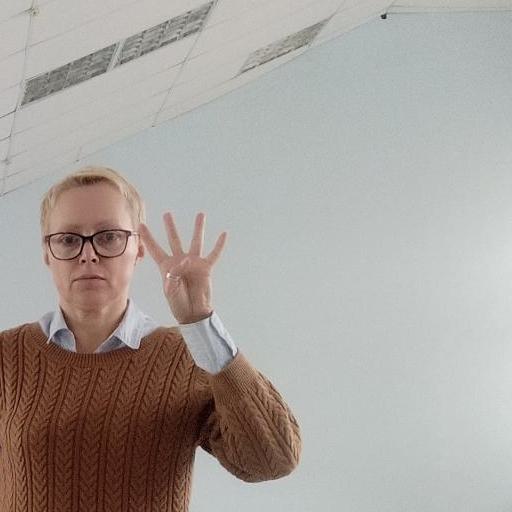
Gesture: four